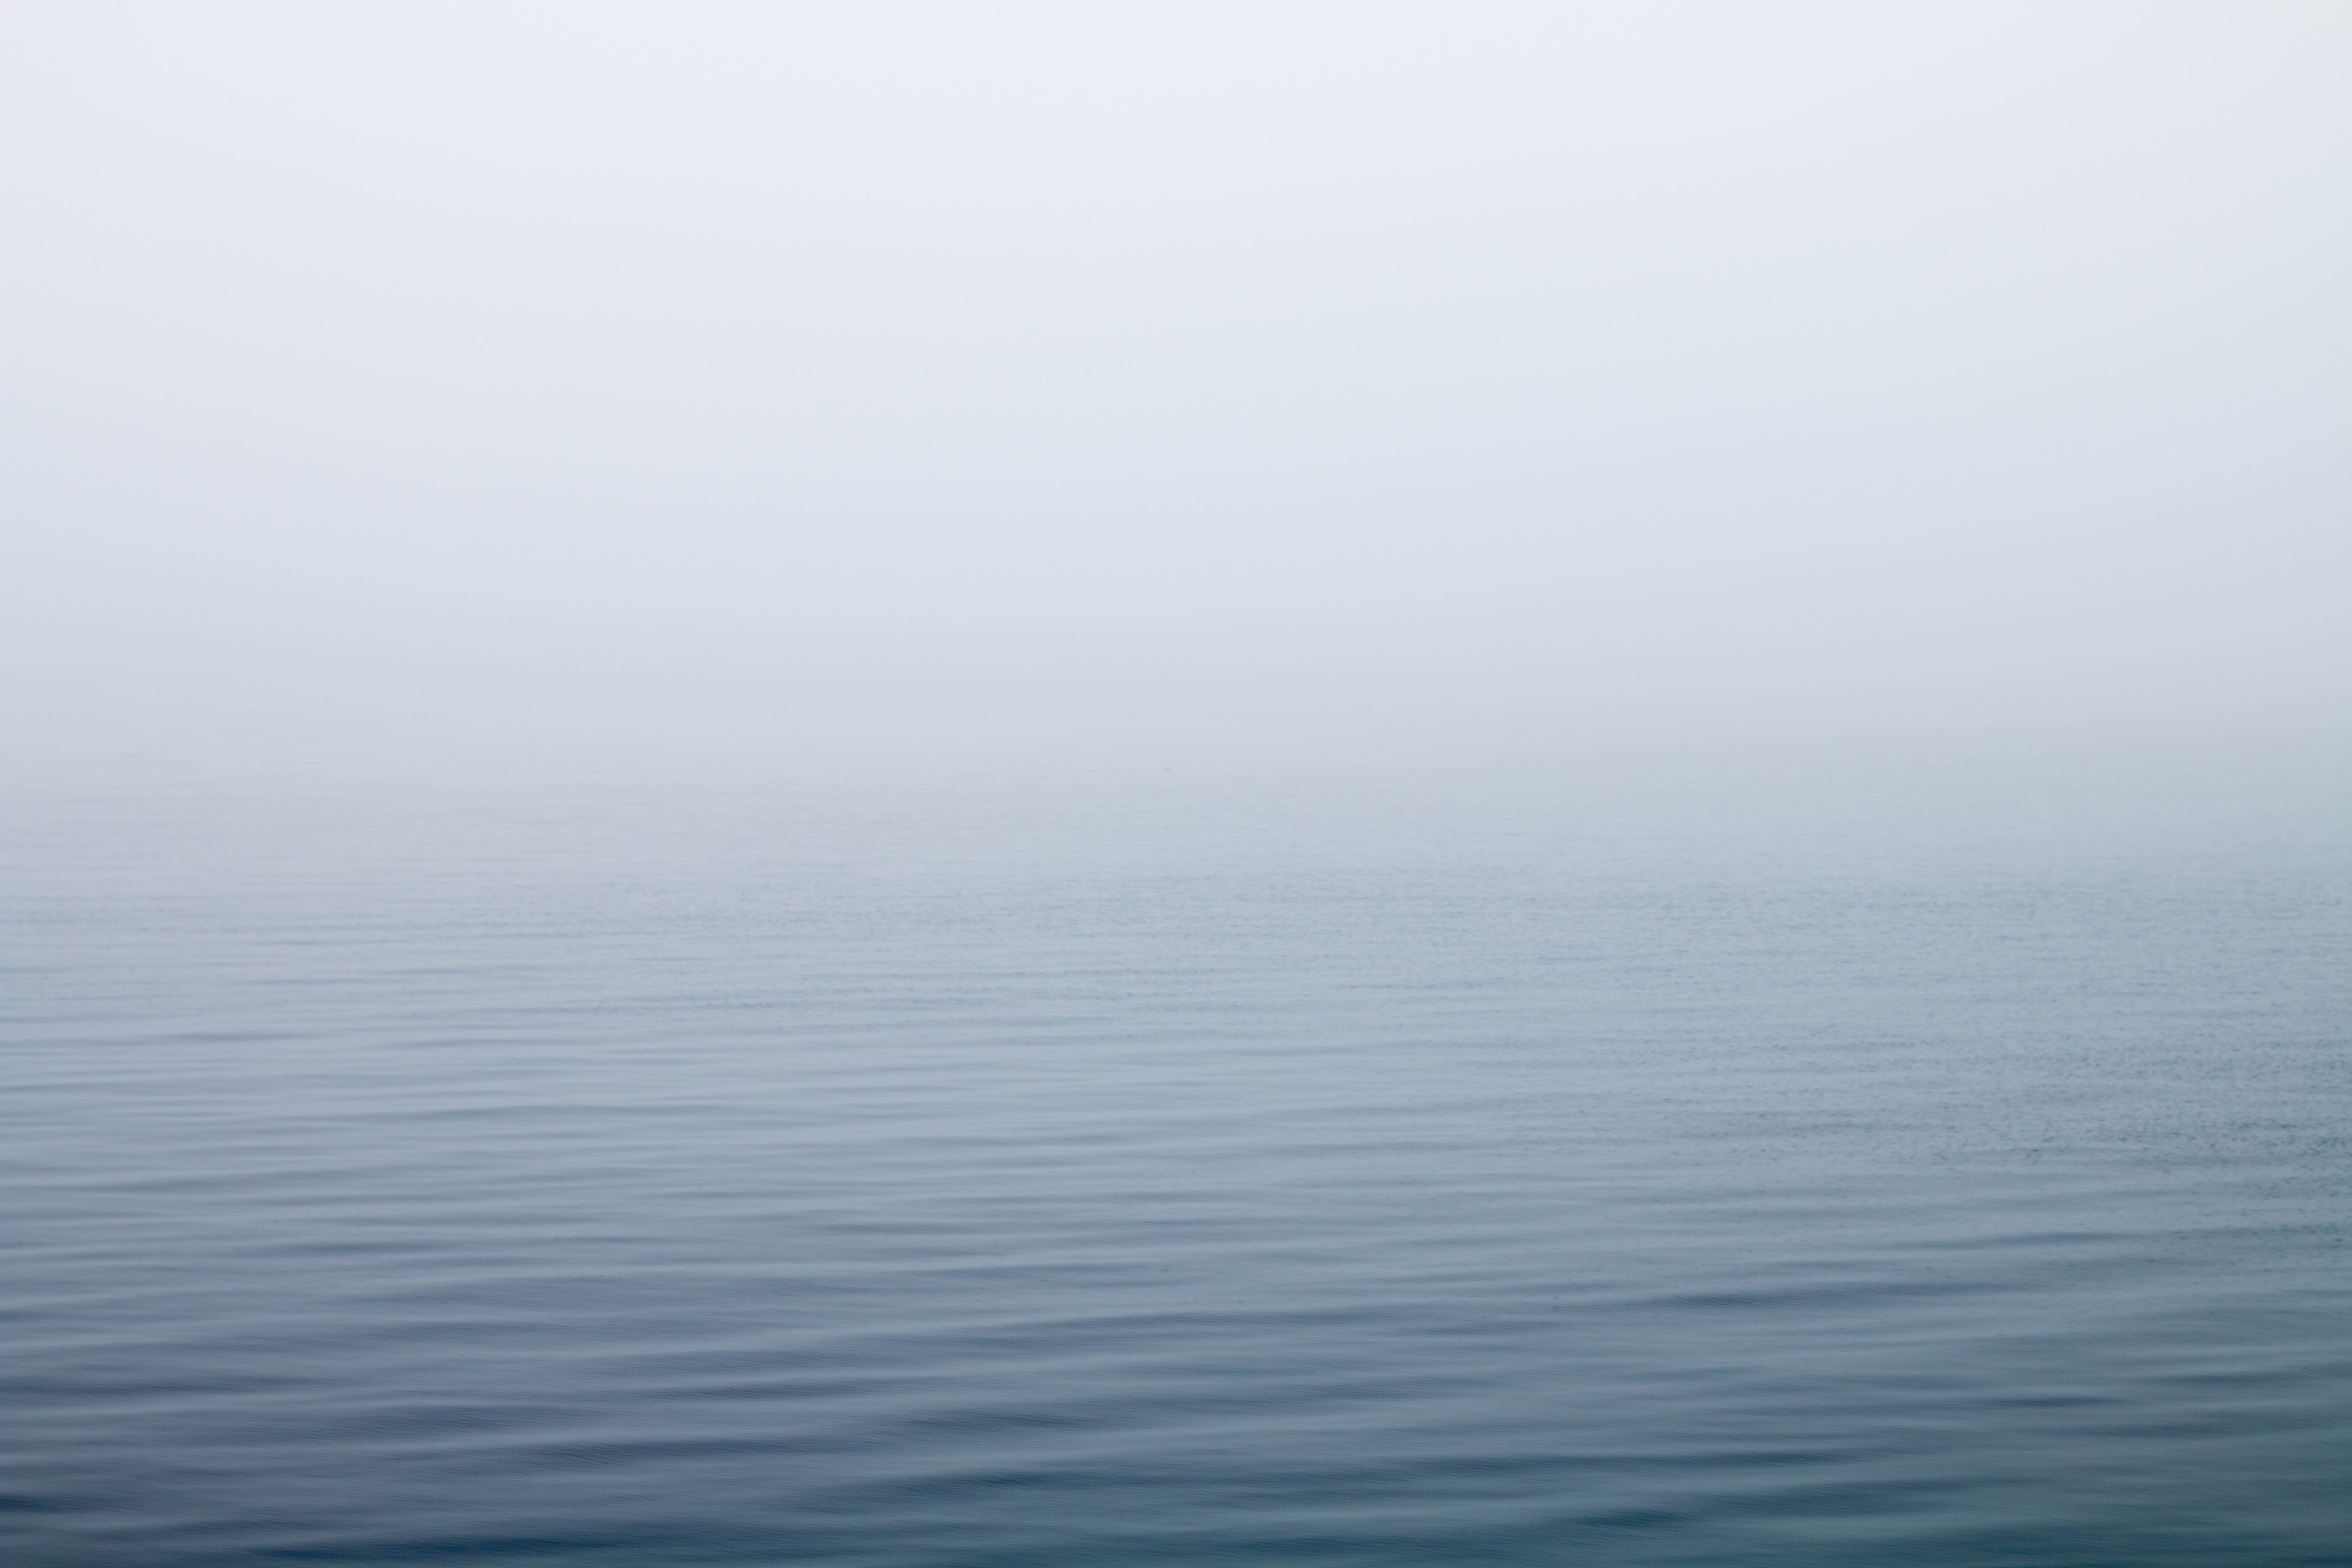
sea, coast, water, ocean, horizon, fog, mist, morning, wave, lake, foggy, tranquil, weather, haze, atmospheric phenomenon, wind wave